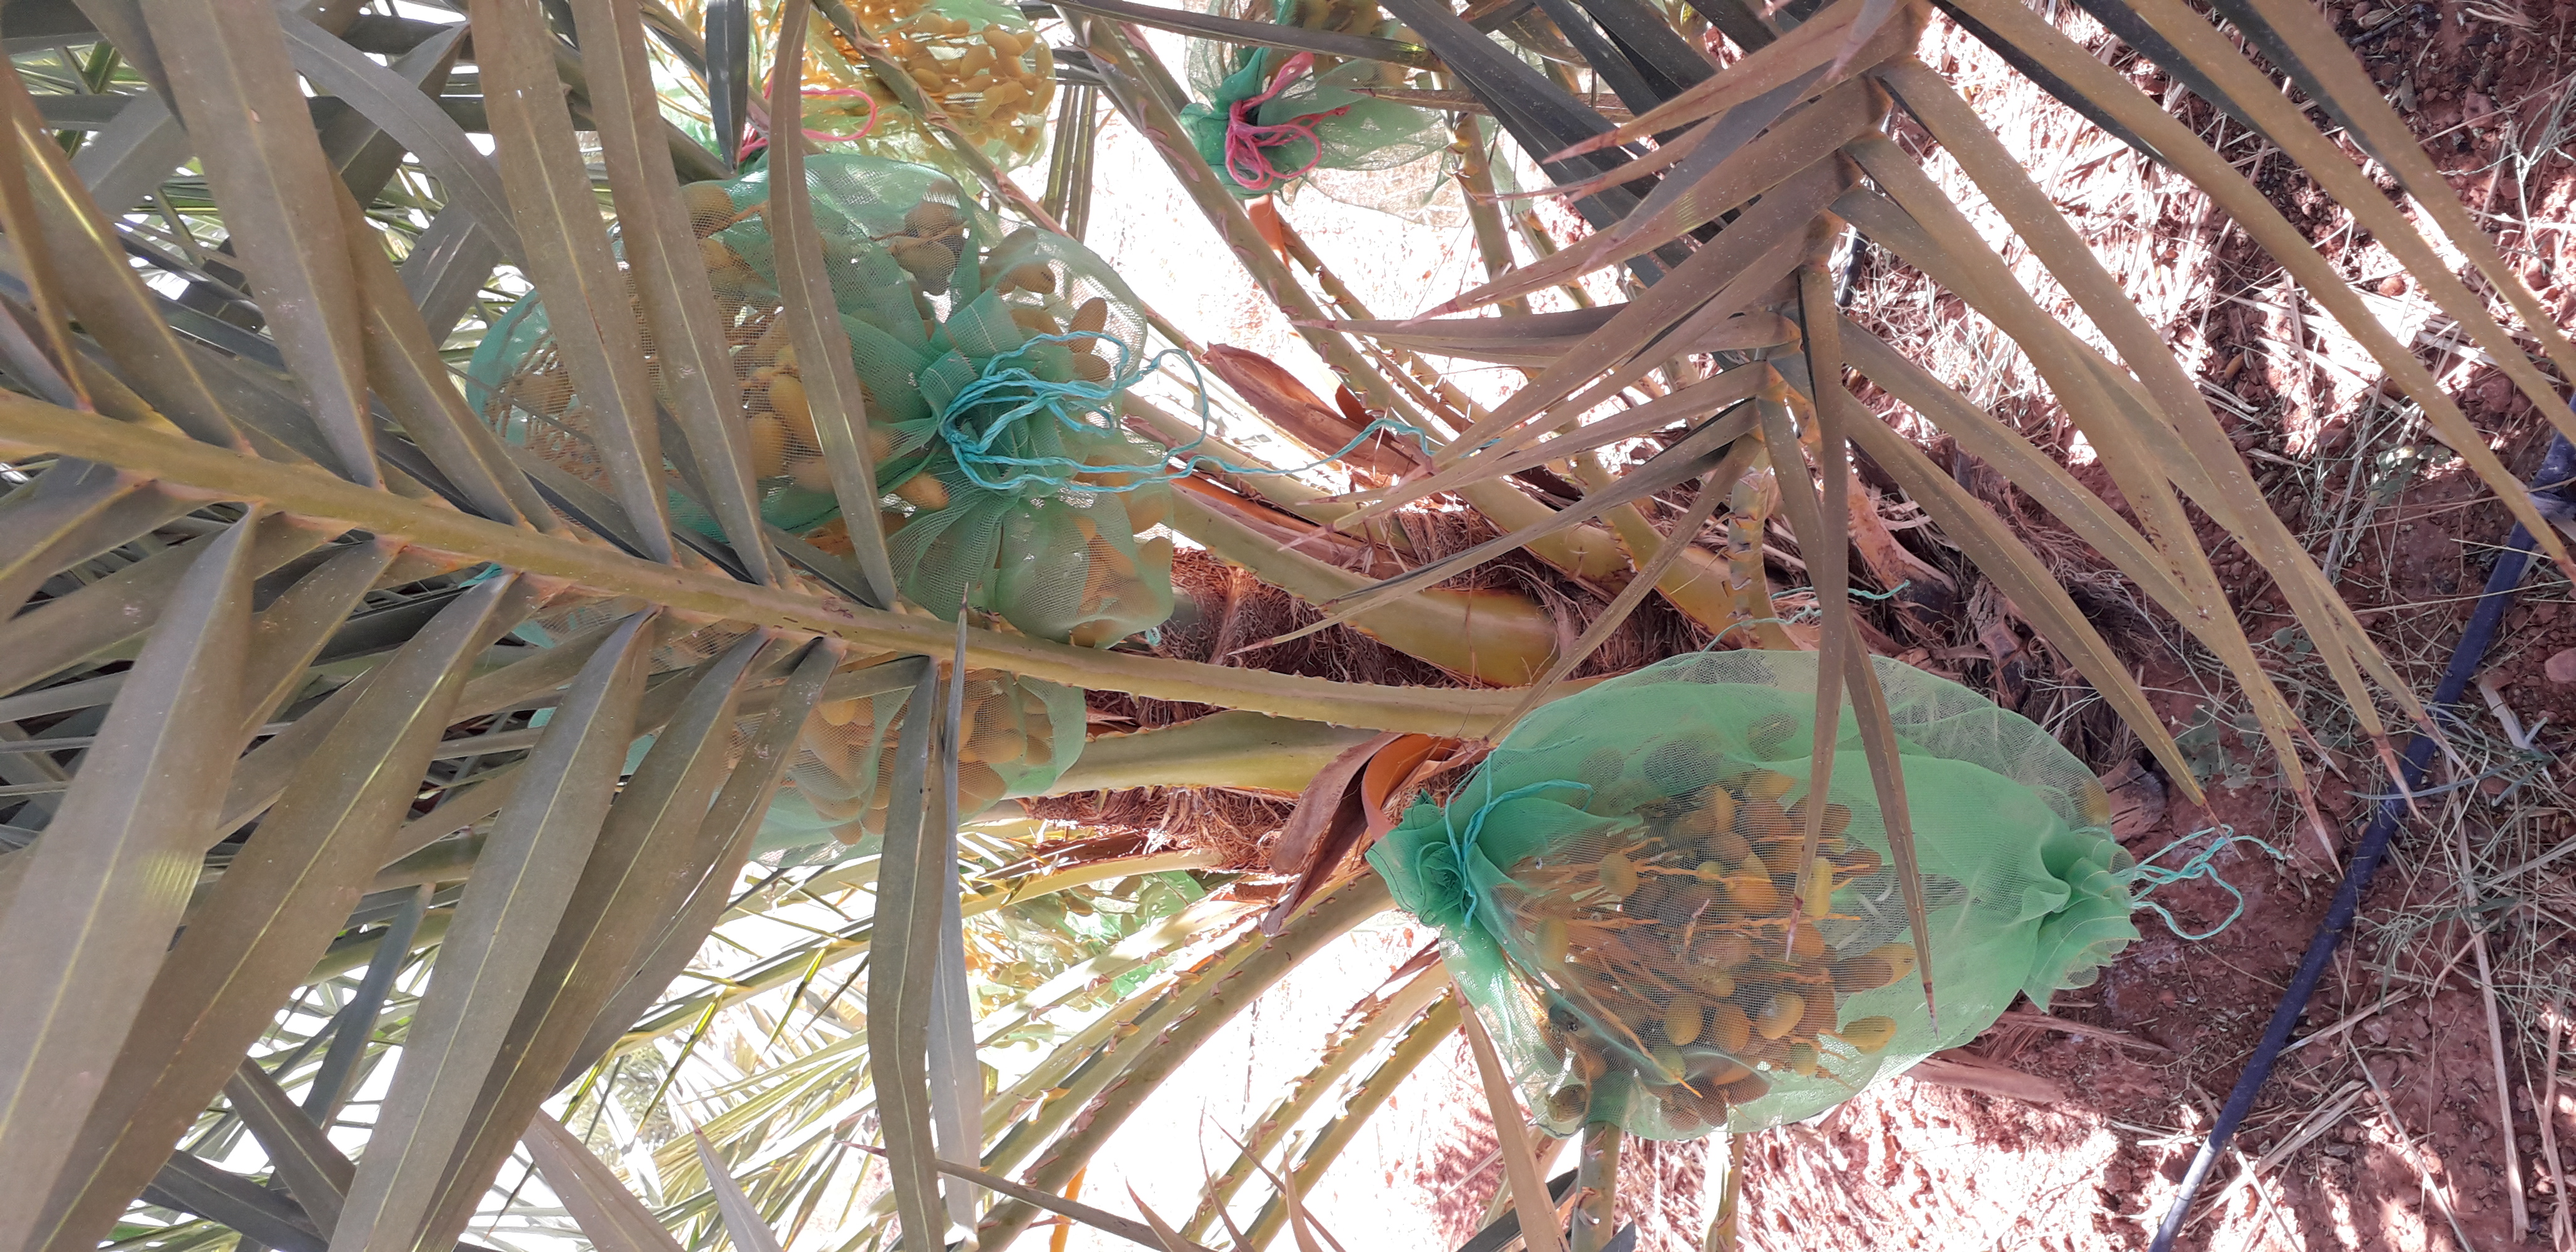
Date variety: kholt